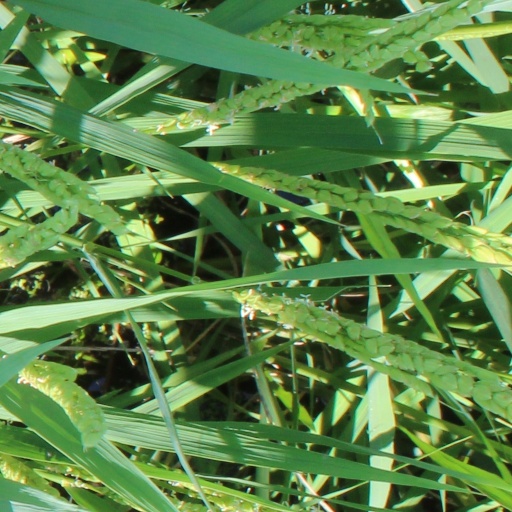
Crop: rice